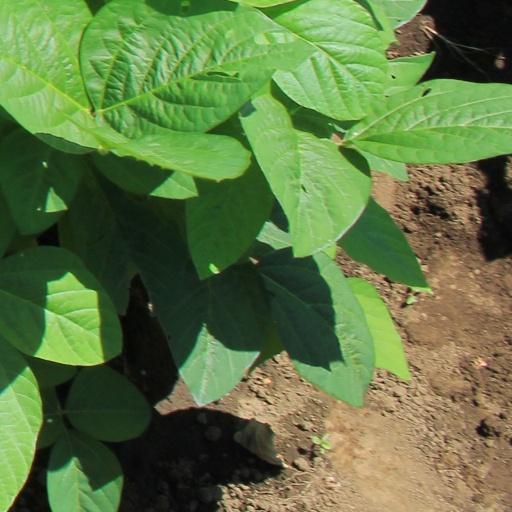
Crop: soybean